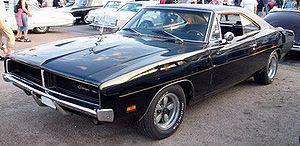
La Dodge Charger est une voiture de la marque américaine Dodge fabriquée par la compagnie Chrysler. Arrivée sur le marché en 1966, elle est toujours commercialisée sous le modèle de 8ᵉ génération sorti en 2015. Rivale des Ford Mustang, Chevrolet Camaro, Plymouth Road Runner, et autres Muscle cars, elle est aujourd'hui considérée comme un classique de l'automobile et une référence en ce qui concerne la performance.